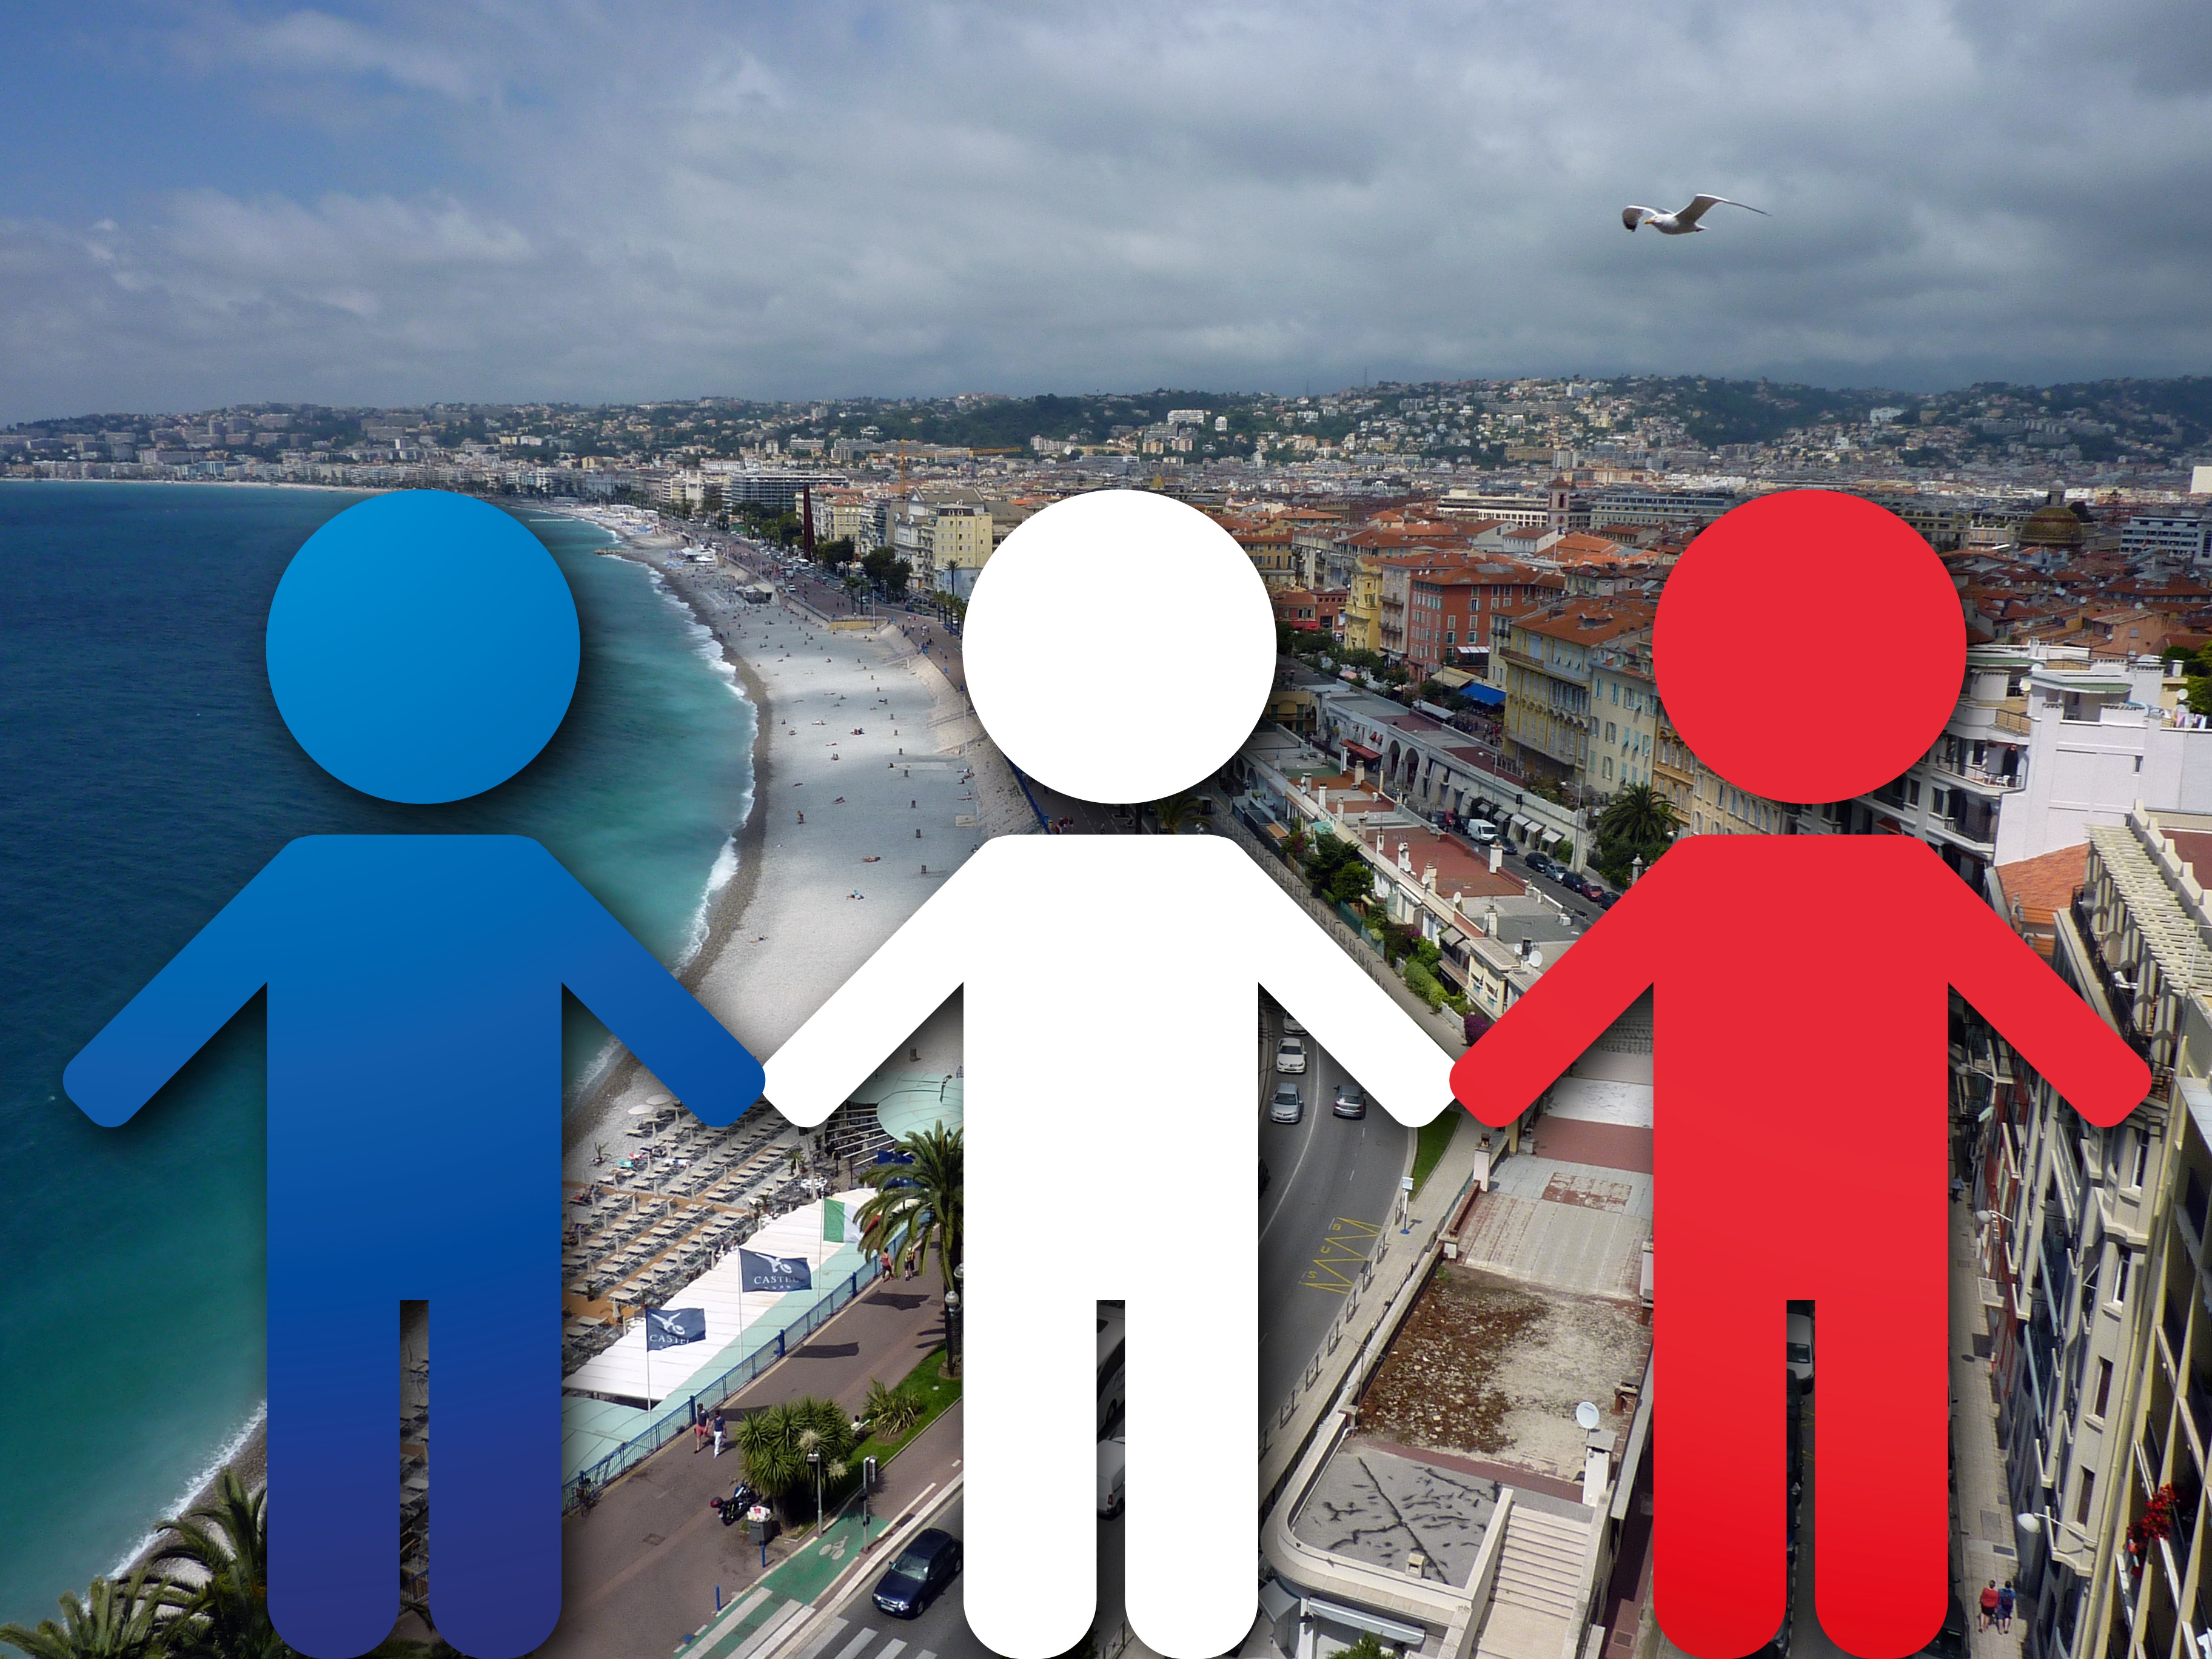
water, person, sky, white, wind, city, vacation, travel, france, red, community, banner, child, human, blue, tourism, fig, compassion, series, nice, stop, terror, hand in hand, victims, tragedy, terrorist attack, empathy, human chain